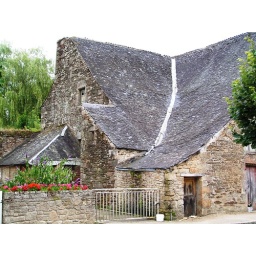
House with interesting roof by the Blavet river at St Nicolas des Eaux